List of world records in speedcubing

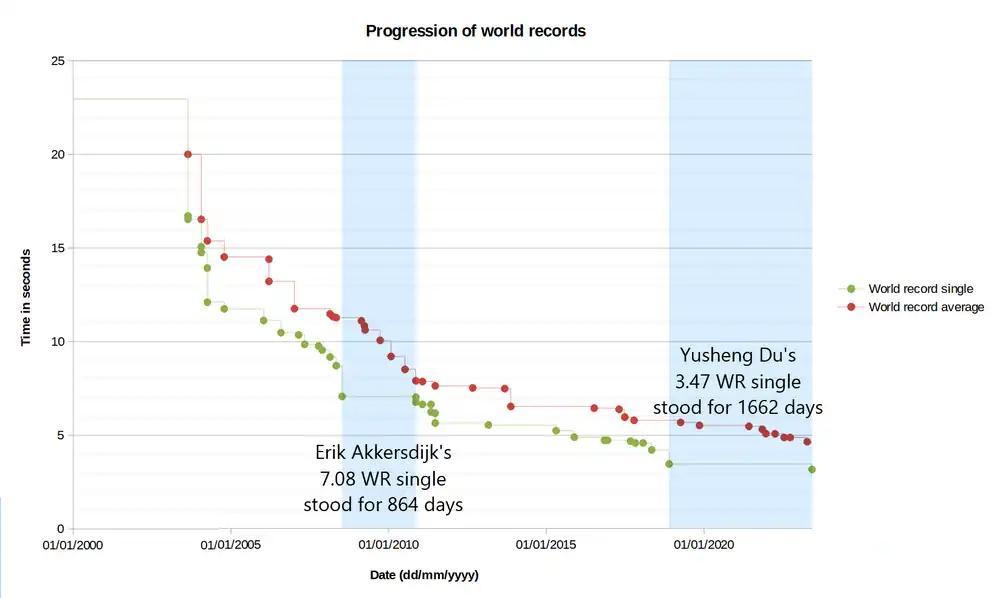
World record progression of the 3×3×3 single and average

World records in speedcubing are ratified by the World Cube Association (WCA). The WCA ratifies records in 17 events. All events except 3×3×3 multi-blind have two categories: single and average.